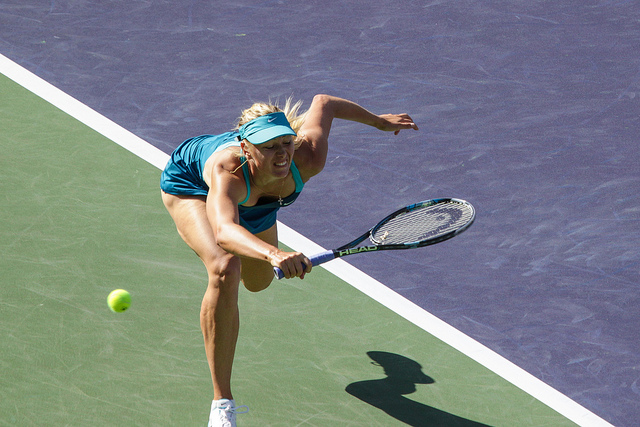
một người phụ nữ đang bước tới trước để đánh quả bóng tennis